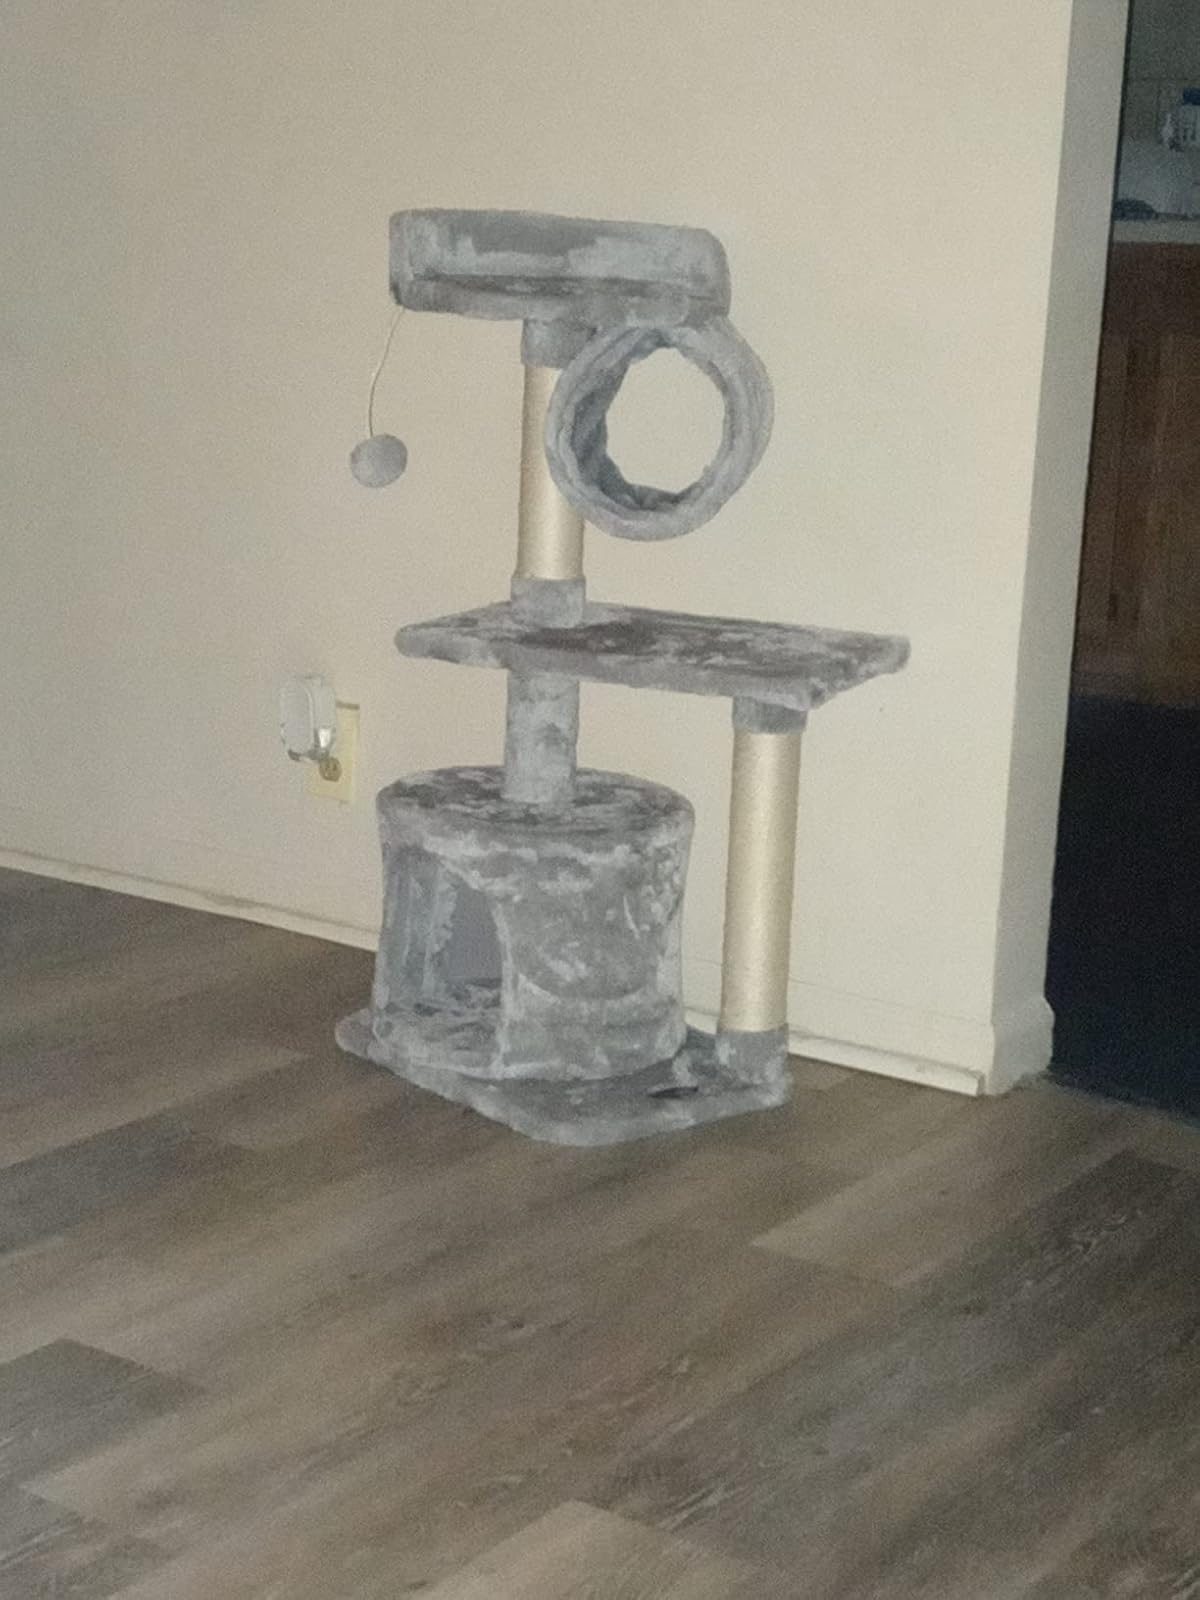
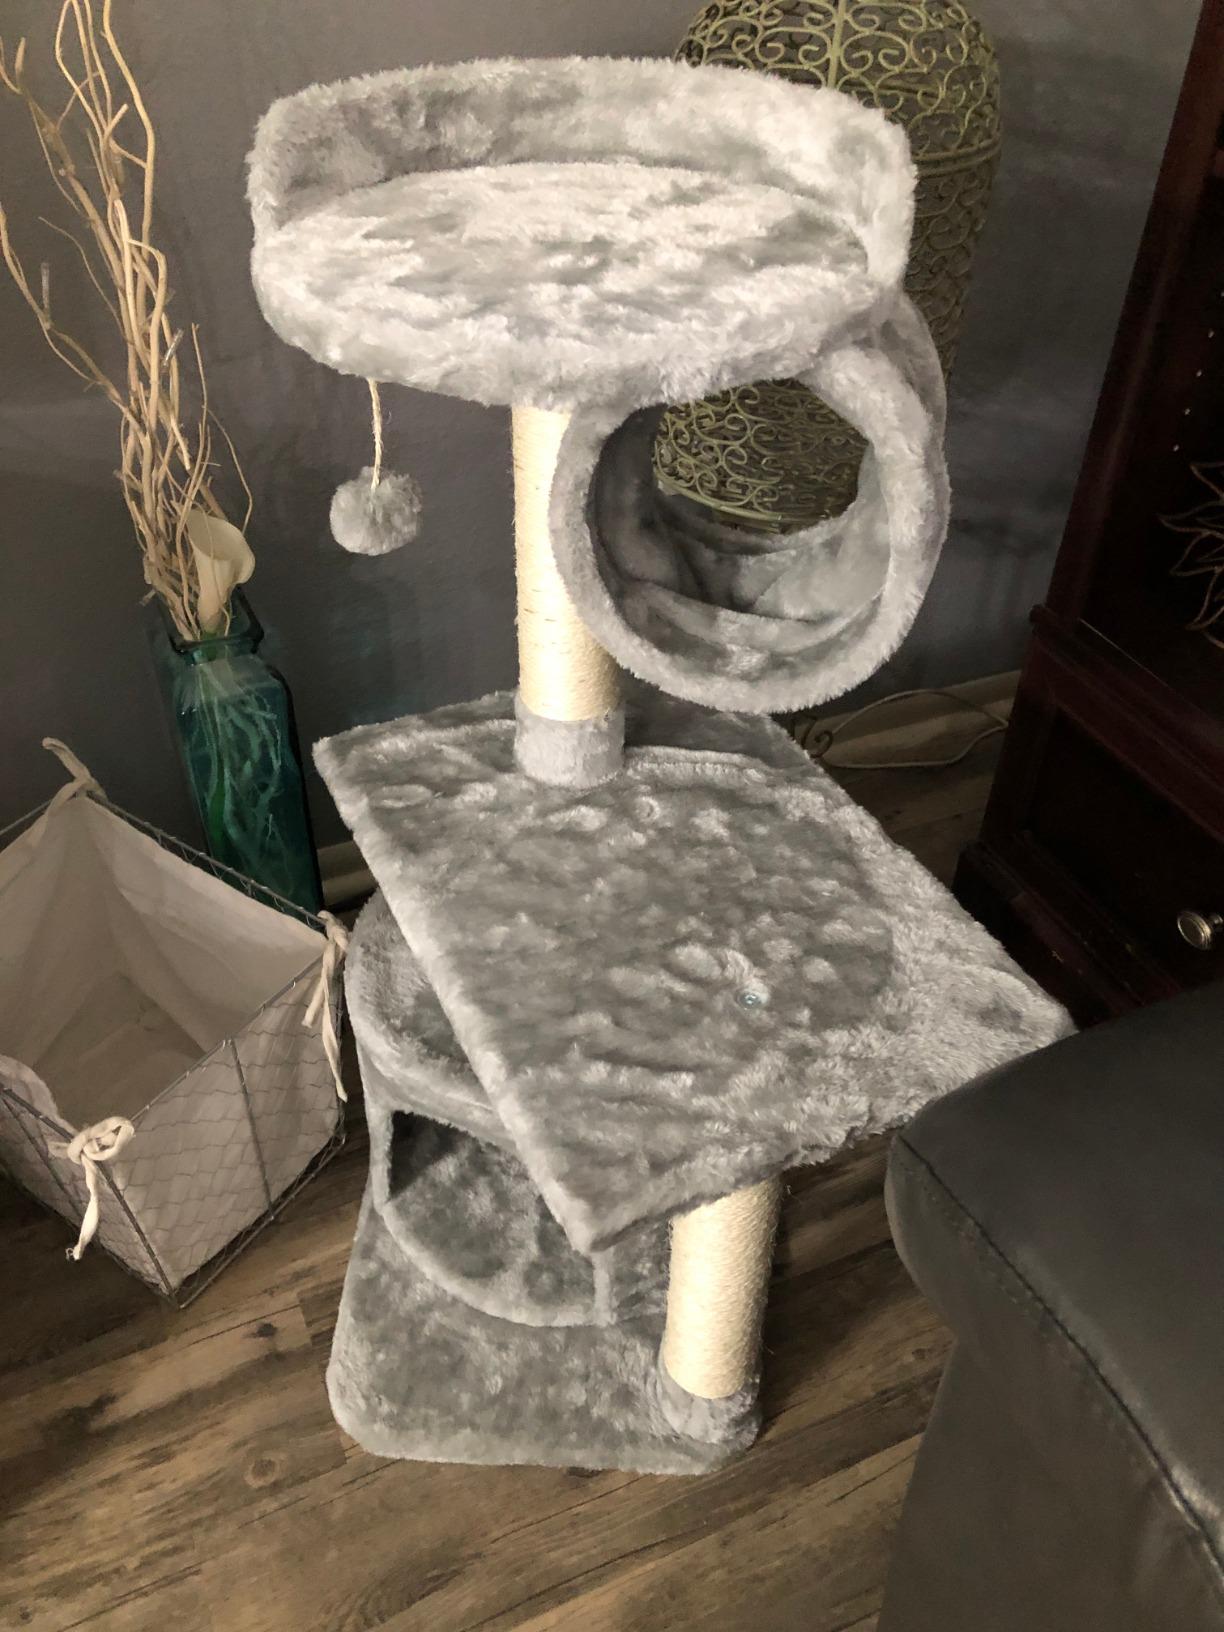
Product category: items_cat tree
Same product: yes